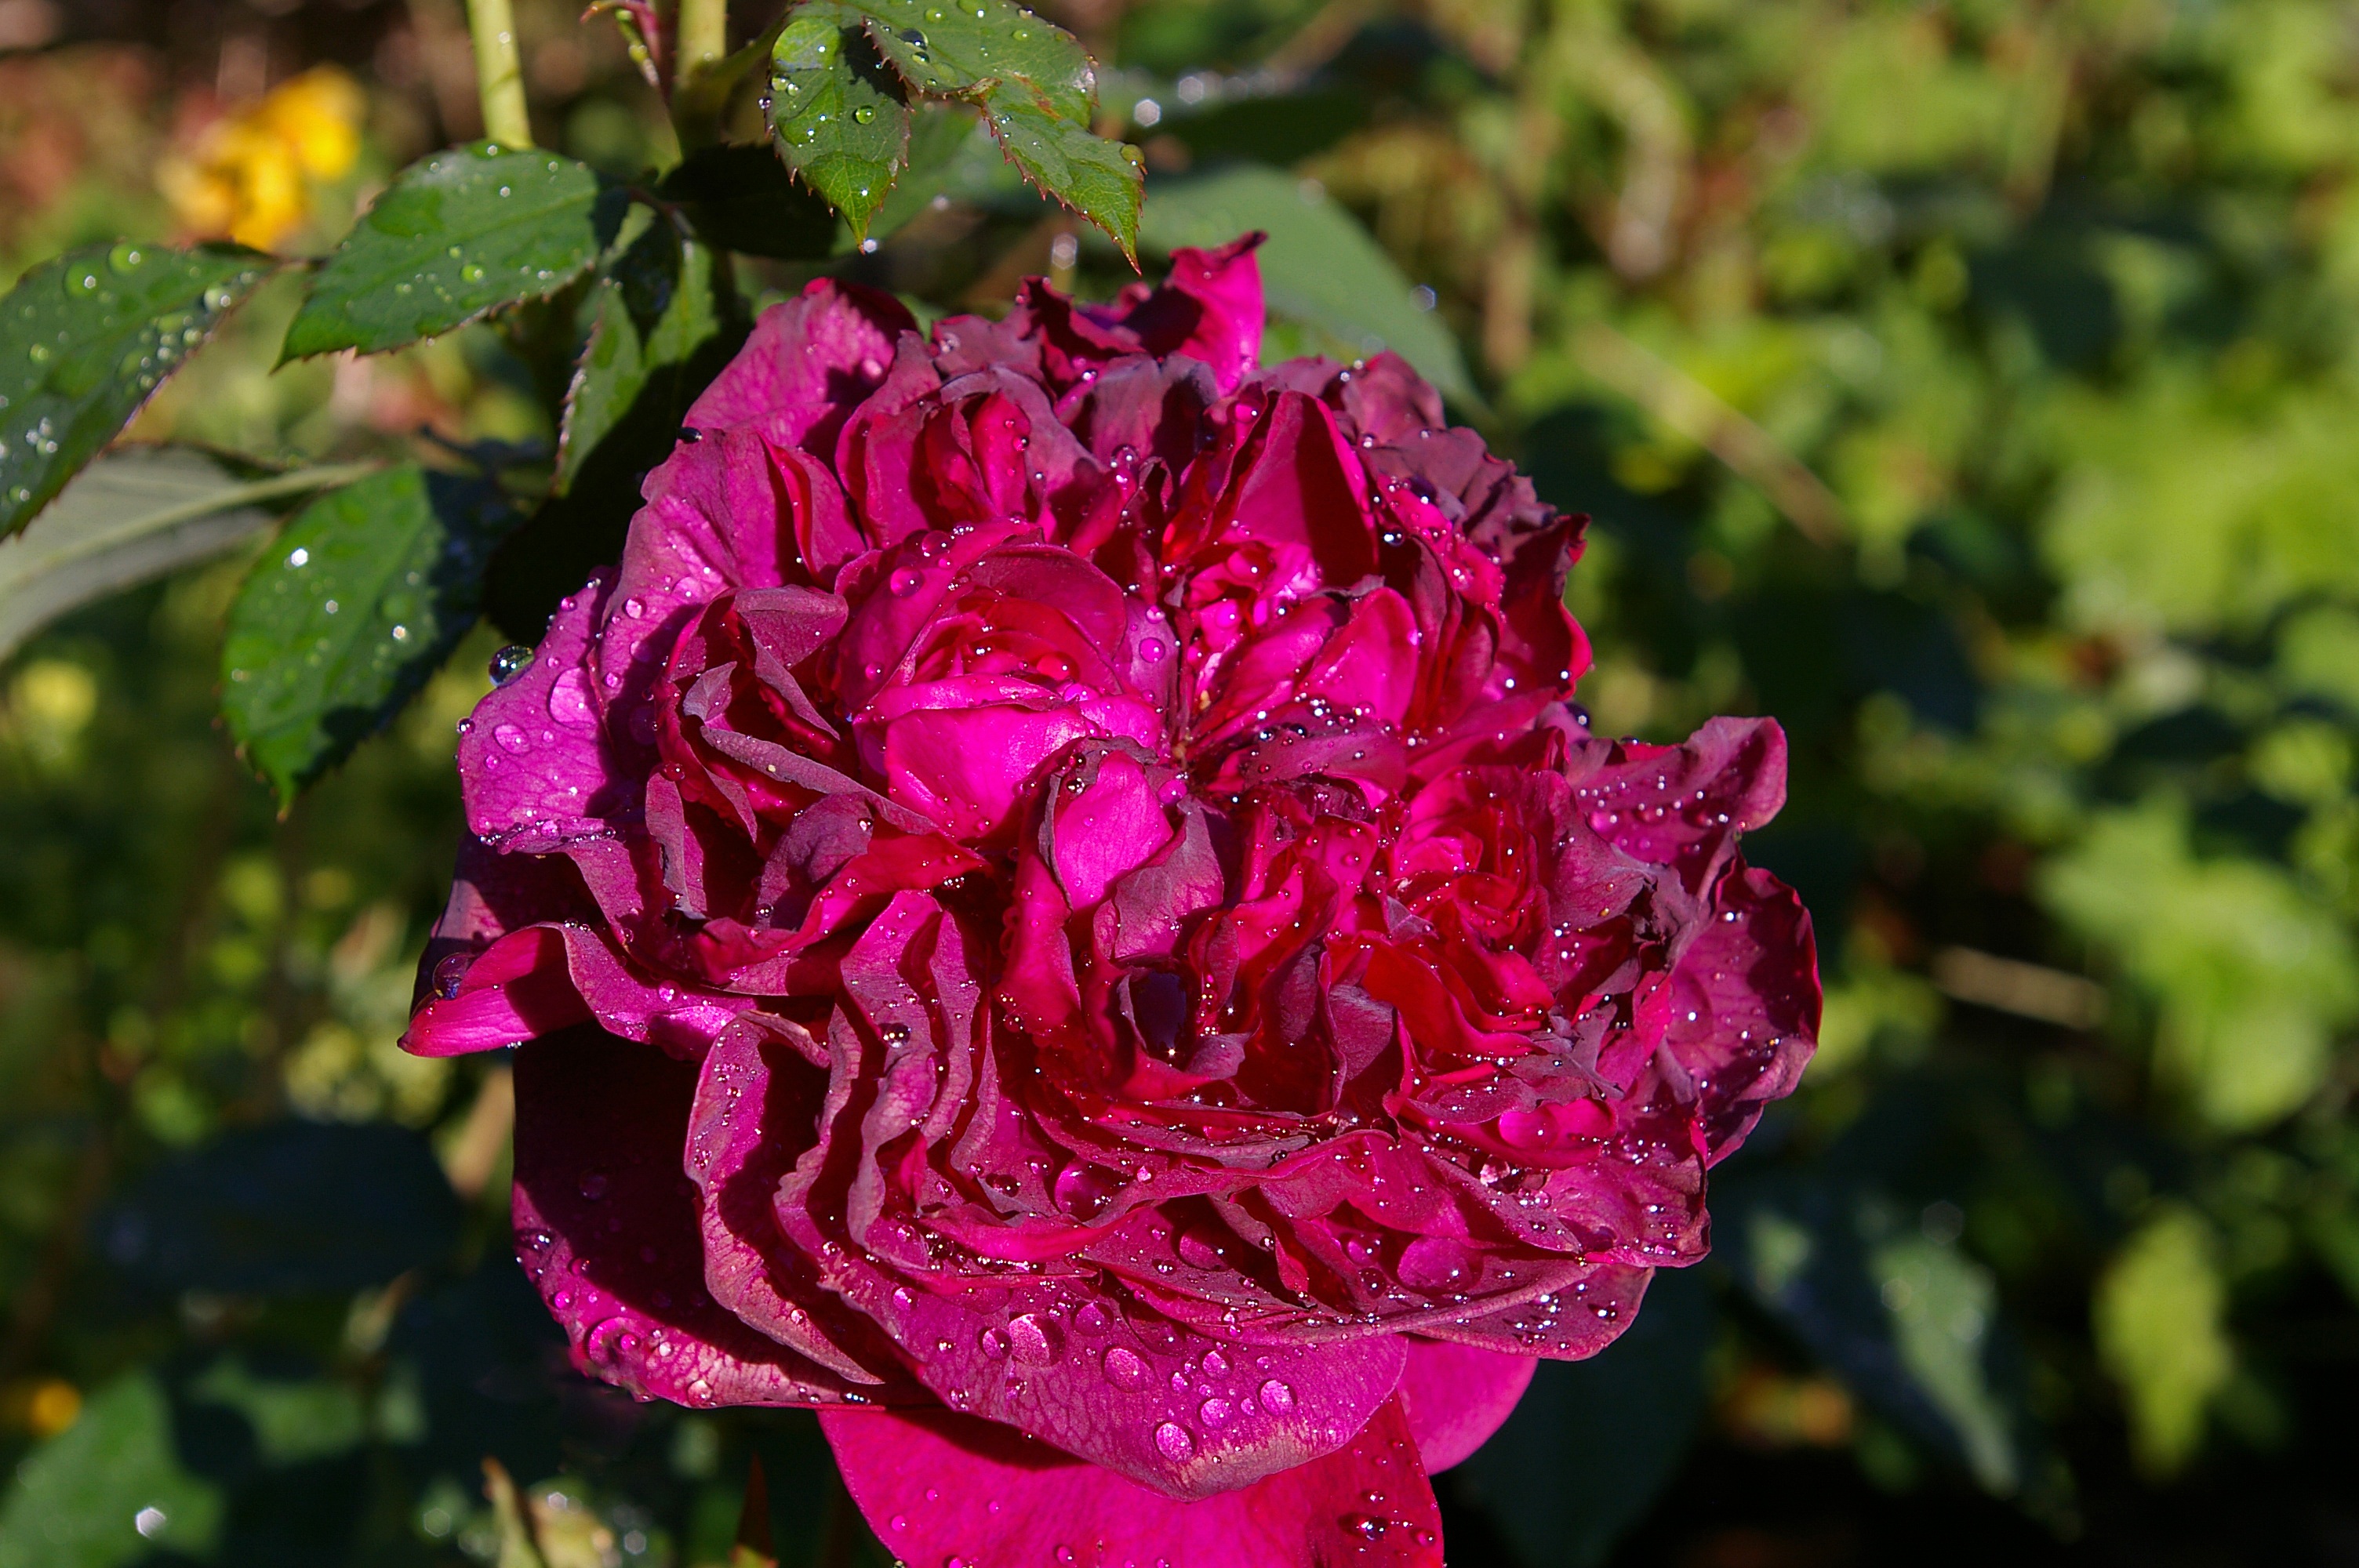
nature, blossom, prickly, plant, sun, rain, leaf, flower, petal, bloom, summer, love, rose, red, botany, garden, pink, flora, drip, red rose, leaves, bed, petals, shrub, beauty, bud, drop of water, floribunda, fragrance, rose garden, rose blooms, flowering plant, garden roses, english rose, rose family, open rose, william shakespeare, cut flowers, scented rose, birthday flowers, land plant, rosa centifolia, rose order